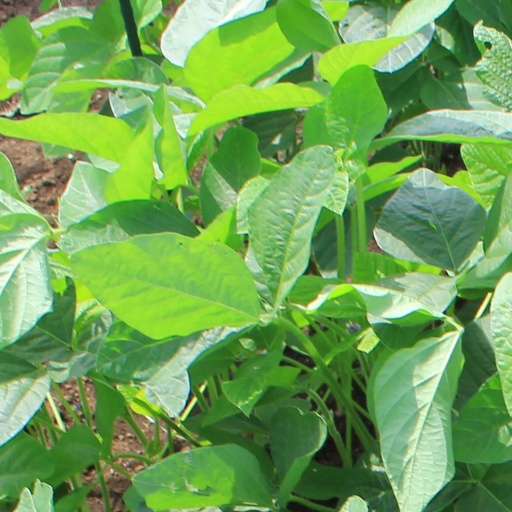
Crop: soybean